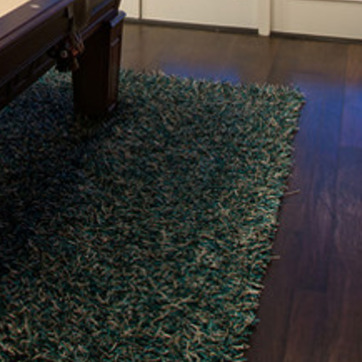
Material: carpet